Papyrus (comics)

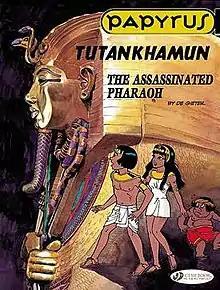
The seventeenth book in the series, "Tutankhamun" from left to right: Papyrus, Théti-Chéri and Pouin

Papyrus is a Belgian comic book series, written and illustrated by Lucien De Gieter. The story takes place in Ancient Egypt. It was first published in 1974 in "Spirou" magazine in the form of episodes.